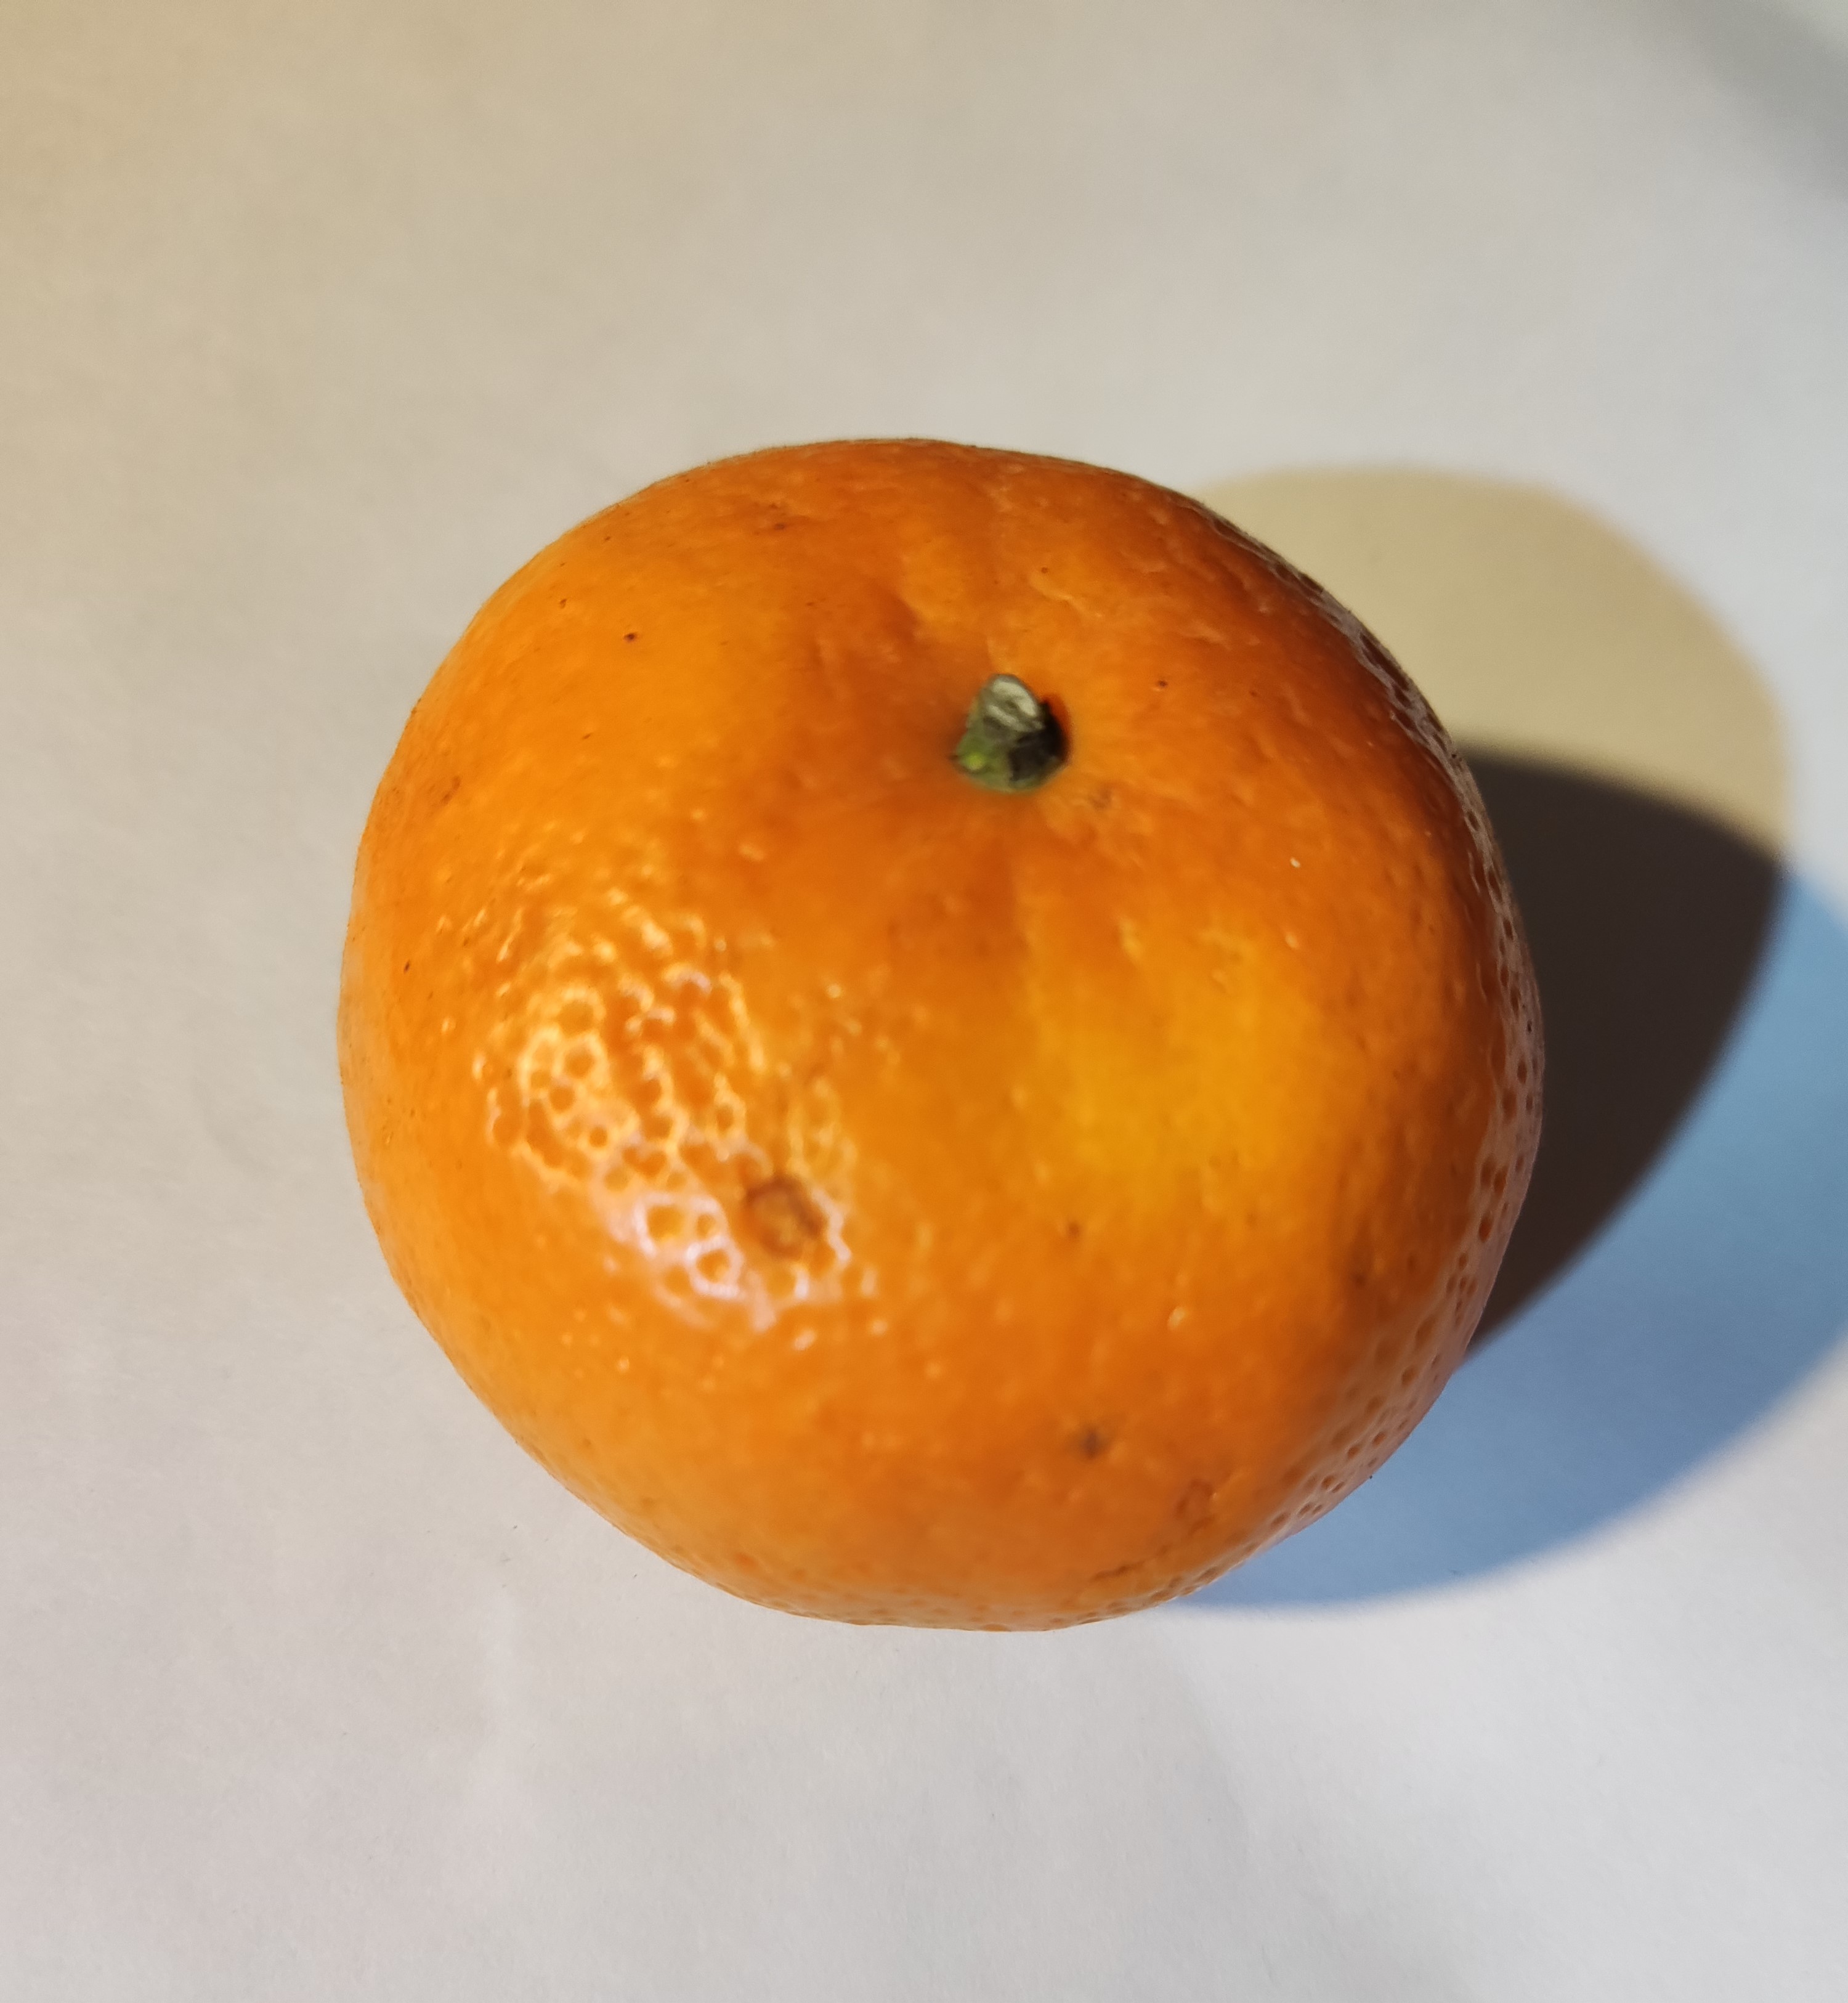
Fruit: orange
Condition: fresh